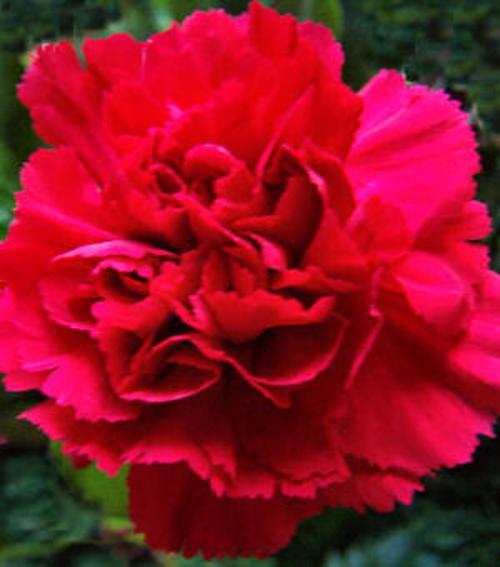
Label: carnation